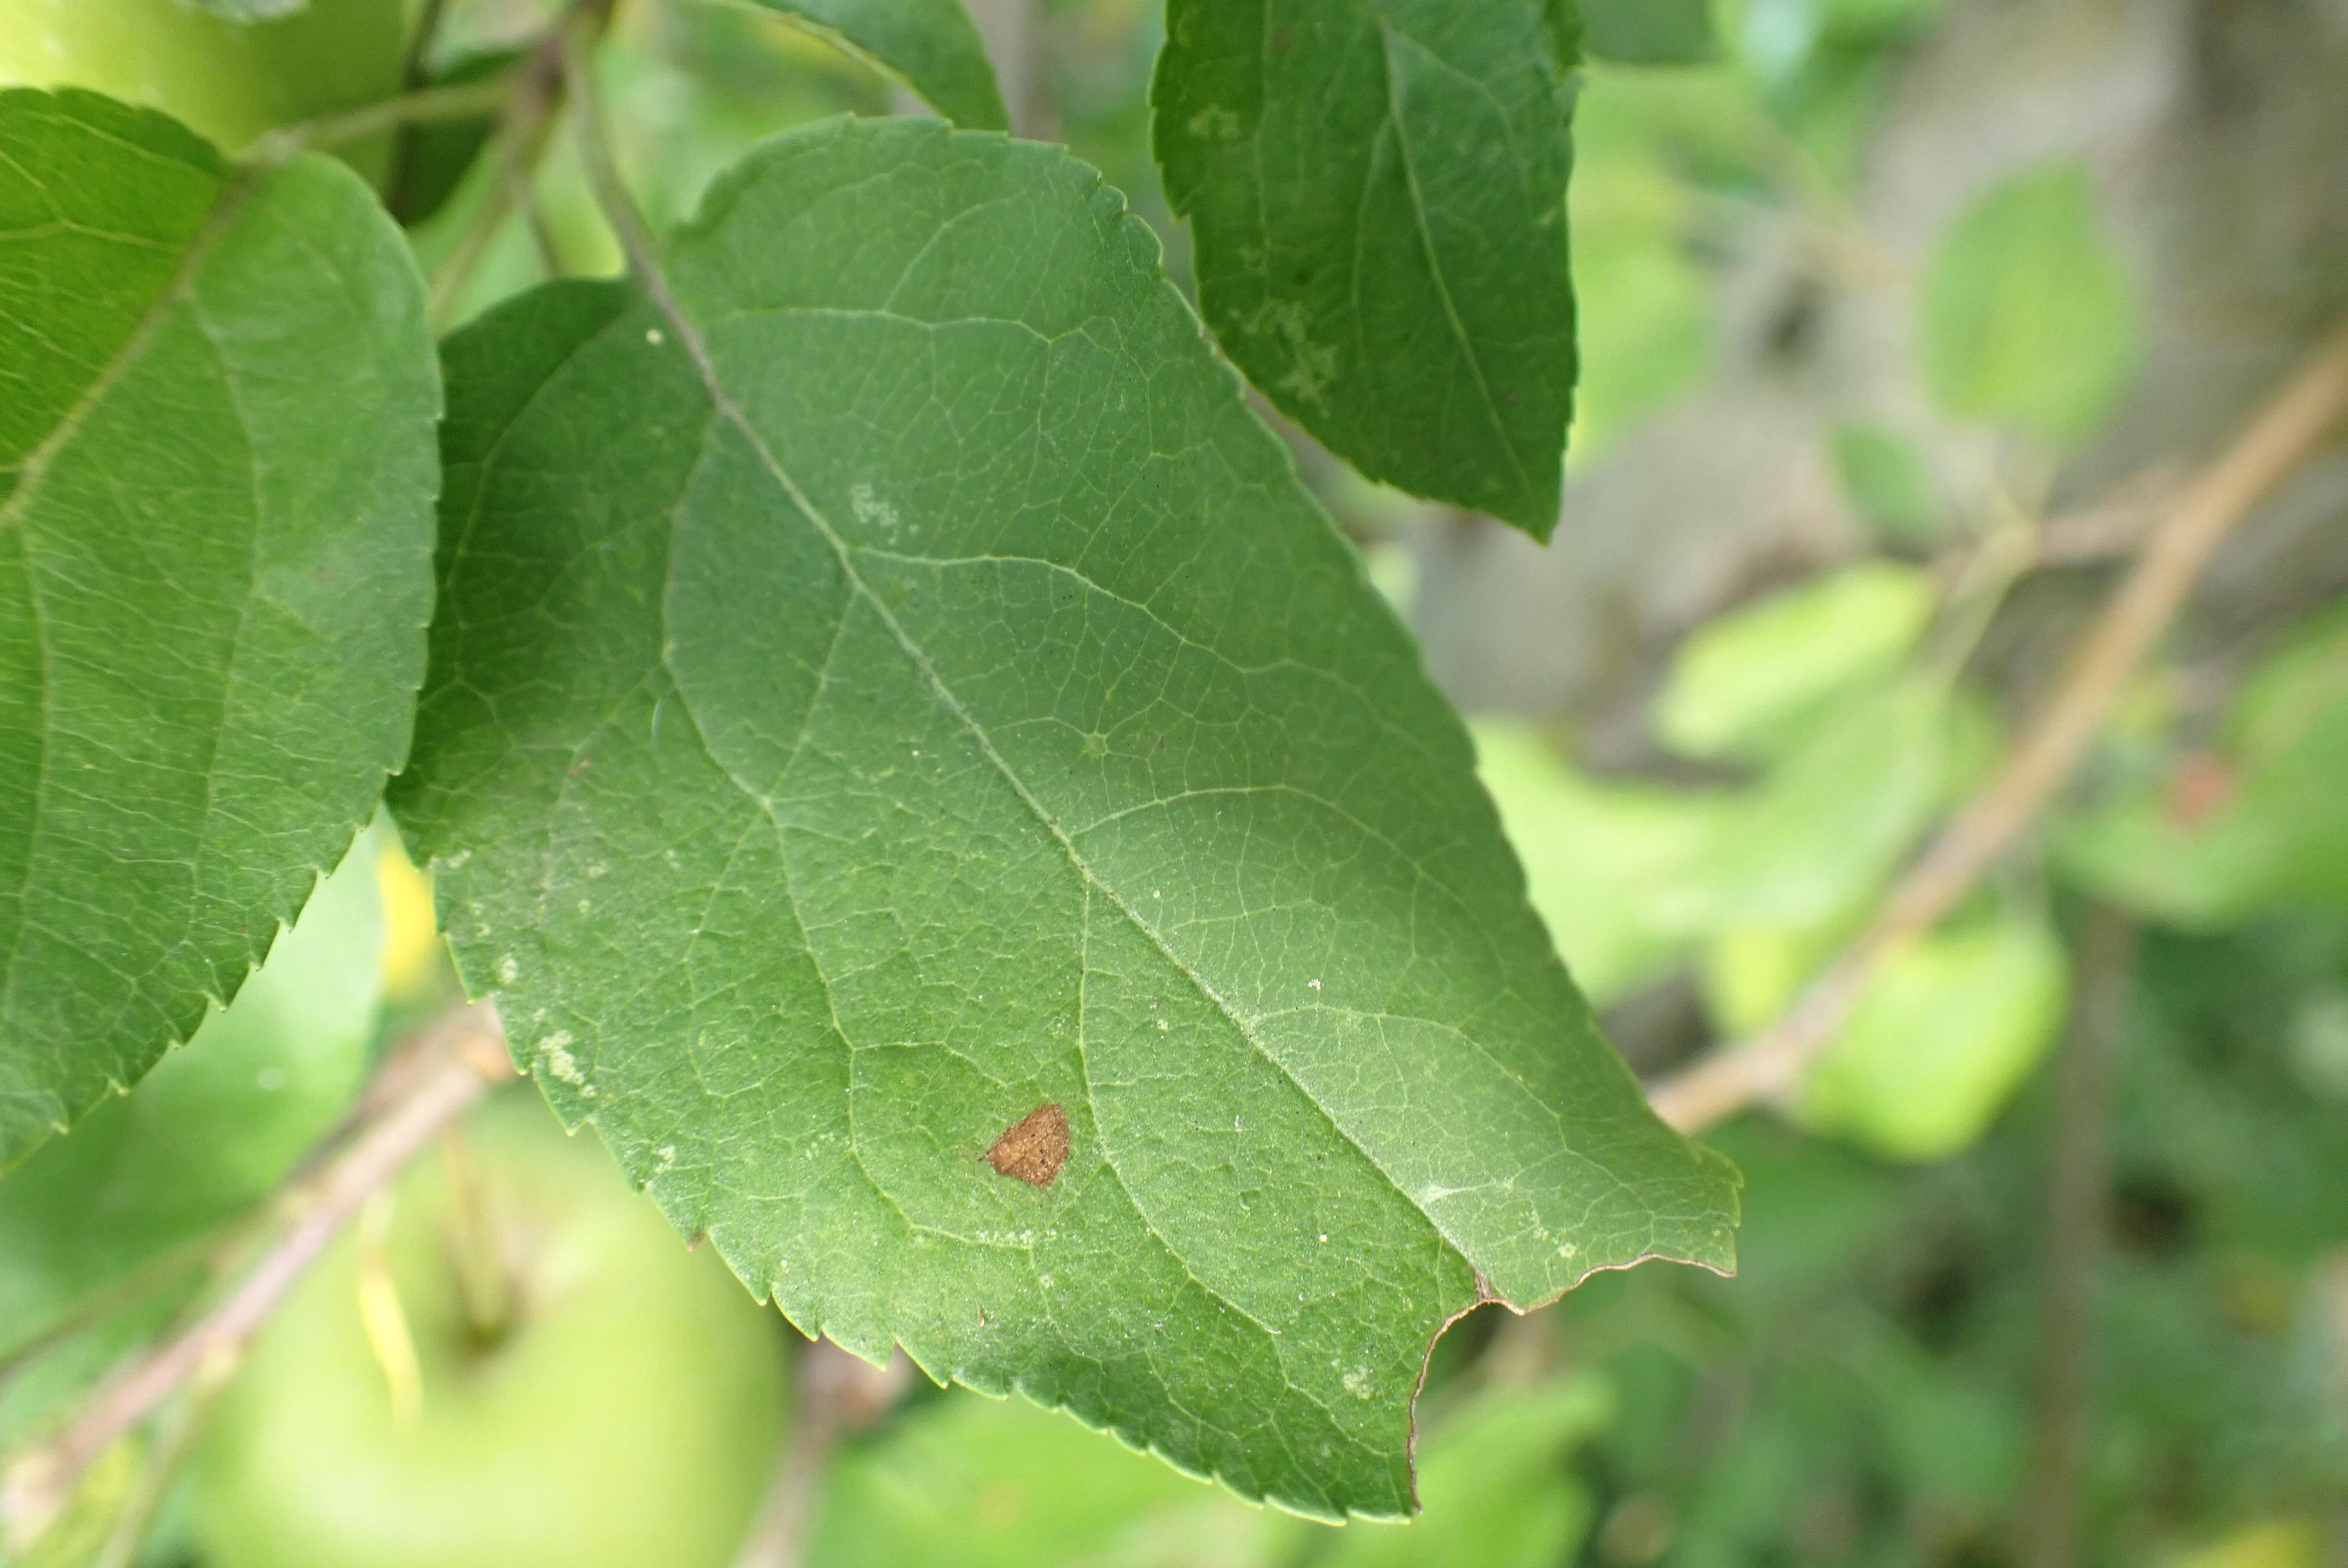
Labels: frog_eye_leaf_spot